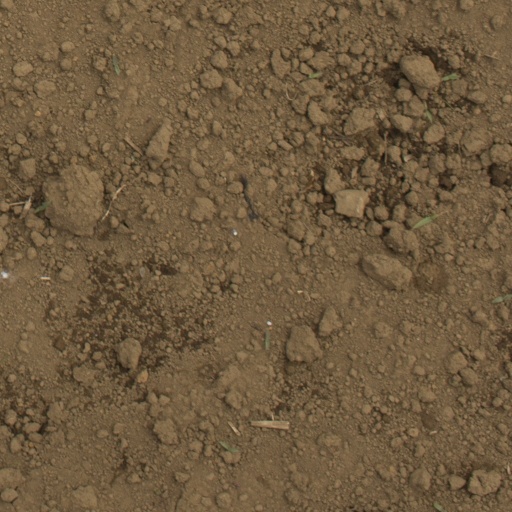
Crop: Jerusalem artichoke